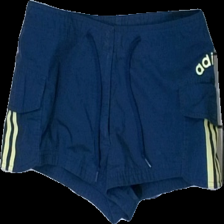
View: front
Type: Shorts
Category: Ladies
Brand: Adidas
Colors: Blue, Yellow
Material: 65% polyester, 35% cotton
Pattern: Striped
Cut: Regular
Season: All
Trend: Sports
Price range: 50-100
Recommended usage: Reuse
Description: blue and yellow adidas shorts
Comment: washed out